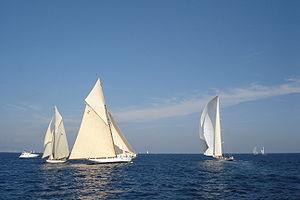
Régates Royales, Cannes, France (2006)Cette image présente trois voiliers ""classiques"" en régate. De gauche à droite: Tuiga (15 metre JI/Classe D, cotre franc aurique, construction 1909, conception William Fife III, numéro de voile D3) Lulworth (Grande Classe Britannique , côtre franc aurique, construction 1920, conception Herbert William White, numéro de voile 2) Cambria (23 metre JI/Jauge Universelle Classe J/Grande Classe Britannique, cotre bermudien, construction 1928, conception William Fife III, numéro de voile K4) Dans cette photographie prise durant la cinquième et dernière manche des Régates, Cambria avait dépassé Lulworth à la bouée (derrière le photographe), et une route de collision entre Tuiga et Lulworth força l'un à entreprendre un virement de bord en urgence et l'autre à remonter au vent tout en portant 500m² de spinnaker. séquence de photographies aériennes"
Tuiga est un voilier de course bordé en orme sur membrures d'acier et gréé en cotre franc aurique. Il appartient à la classe 15M JI.
Le Yacht Club de Monaco est un club nautique fondé en 1953 à Monaco. Ce club rassemble des propriétaires de bateaux classiques ou modernes, motor-yachts ou voiliers de plaisance et de régate. Ouvert également aux personnes ne possédant pas de bateau, le club compte environ 1 600 membres. Créateur d’évènements sportifs et culturels, il est présidé depuis 1984 par le prince Albert II de Monaco.
L'effort du vent sur la voile, appelé poussée vélique, est l'ensemble des conditions du transfert d'énergie ou quantité de mouvement entre le vent et le bateau qui, dans pour un vent donné, dépendent de la voile, de ses caractéristiques, de sa position et plus généralement de la qualité de son emploi. L'optimisation des efforts par le marin est la base de la navigation à voile, optimisation pratique qui est l'aboutissement de celle qui a présidé à la conception de la voile dans sa forme, sa taille et sa composition.